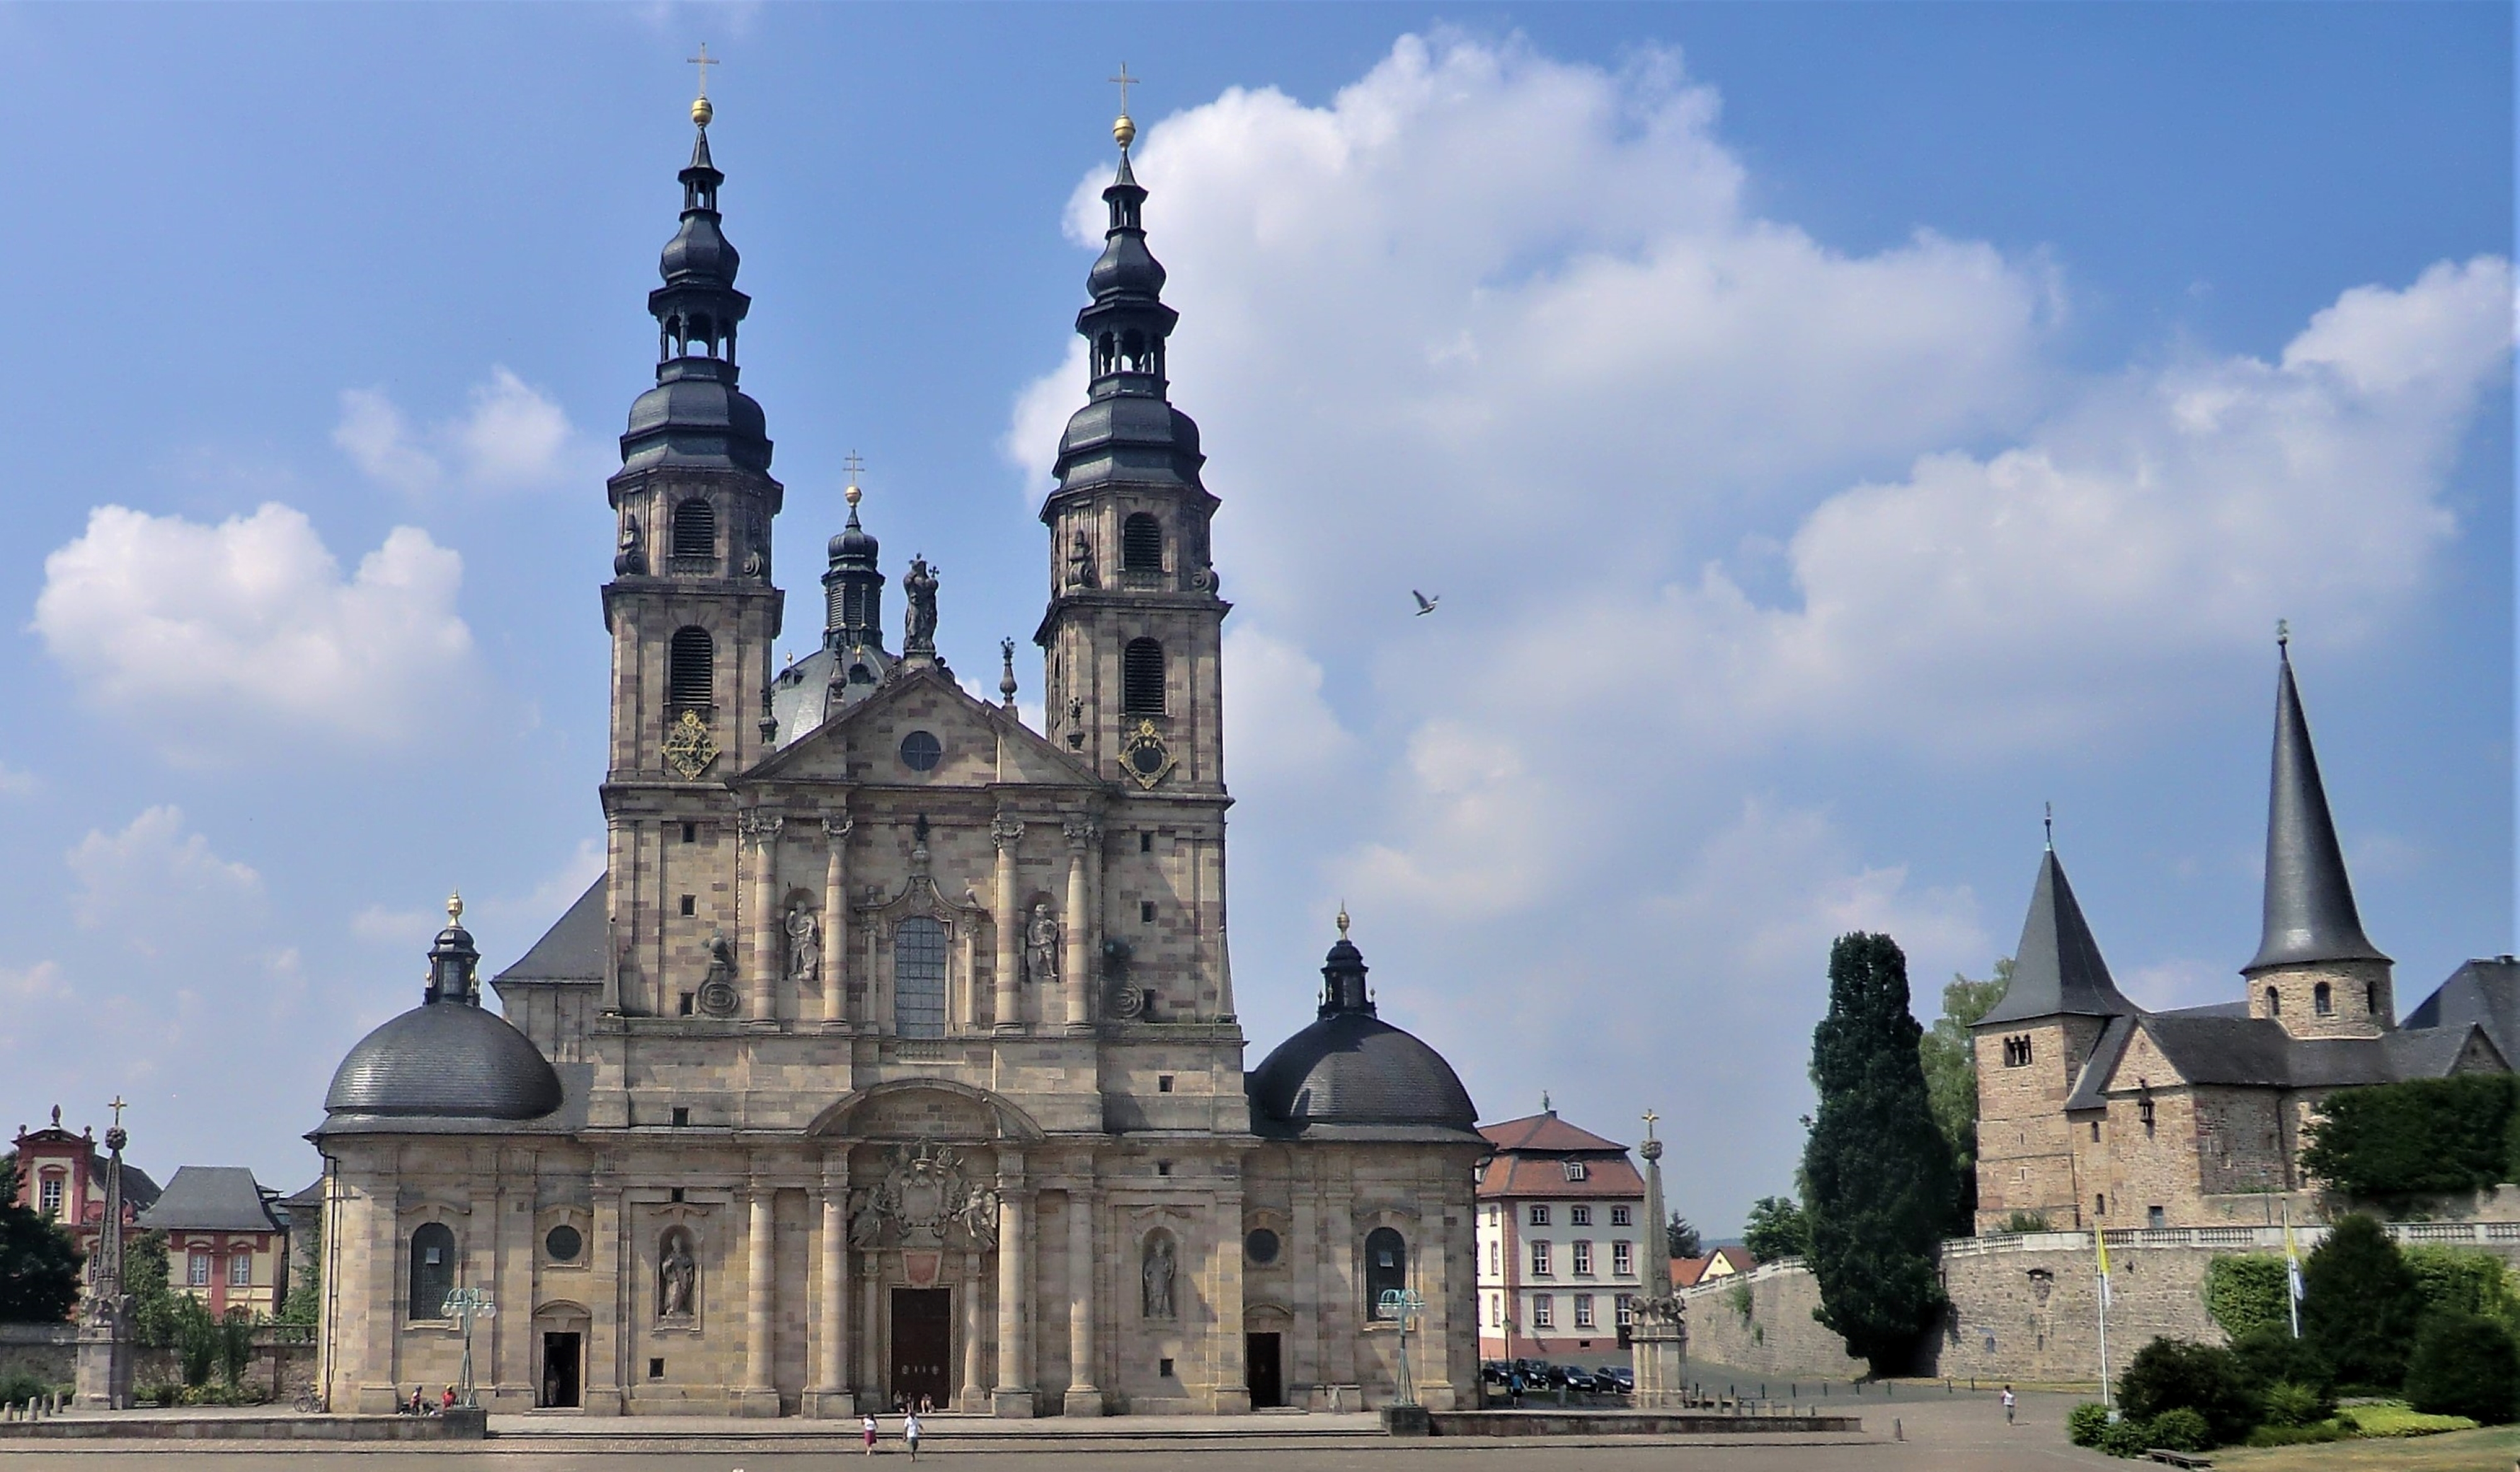
Hoher Dom Sint Salvator, fulda, germany, architecture, historical, church, religion, cathedral, christianity, cloud, sky, building, window, steeple, facade, city, turret, spire, metropolis, medieval architecture, dome, monument, byzantine architecture, arcade, arch, chapel, gothic architecture, finial, parish, stately home, tower, place of worship, holy places, history, historic site, tree, symmetry, town square, classical architecture, convent, tourist attraction, seat of local government, castle, plant, monastery, tourism, national historic landmark, listed building, plaza, estate